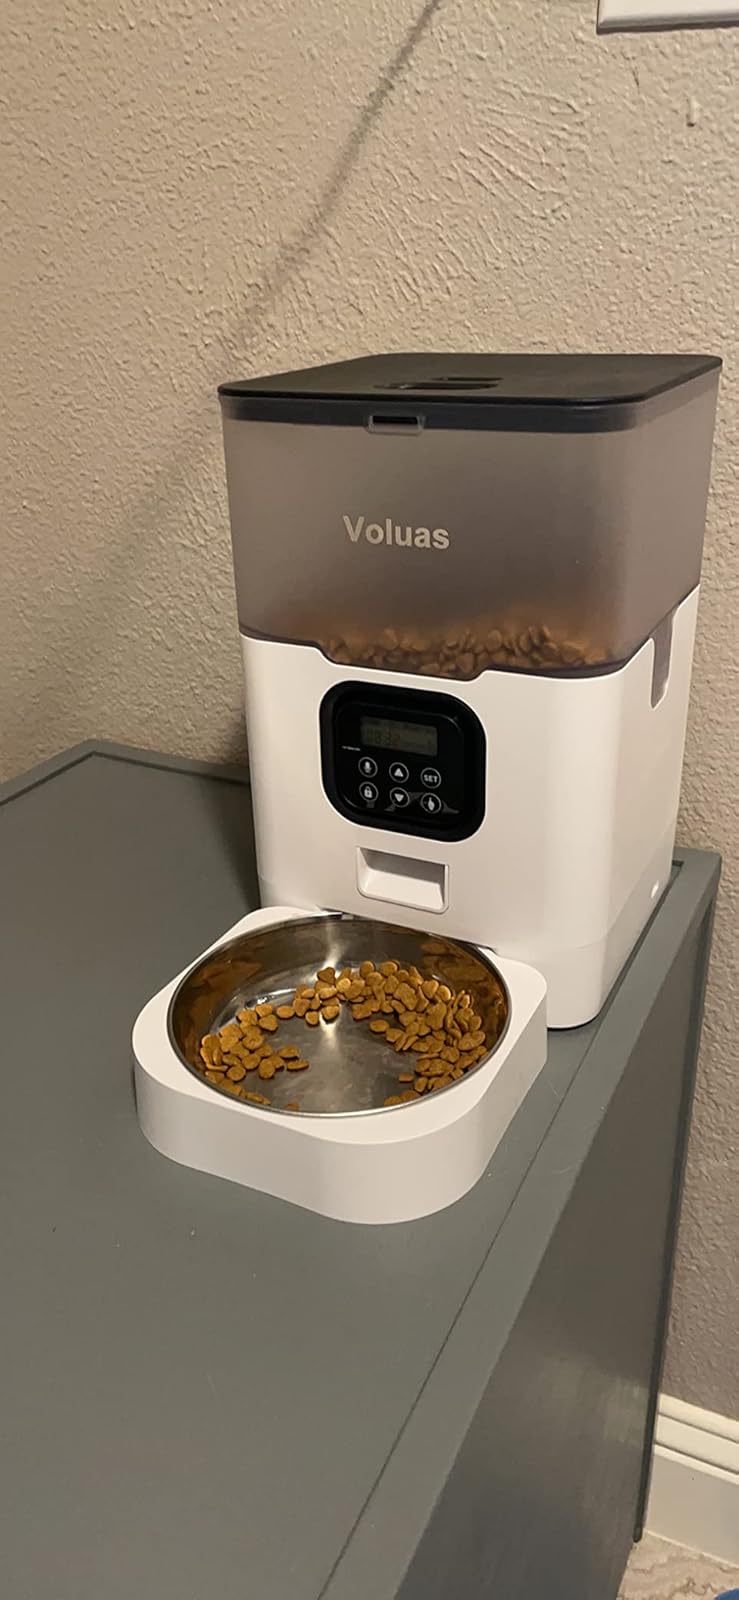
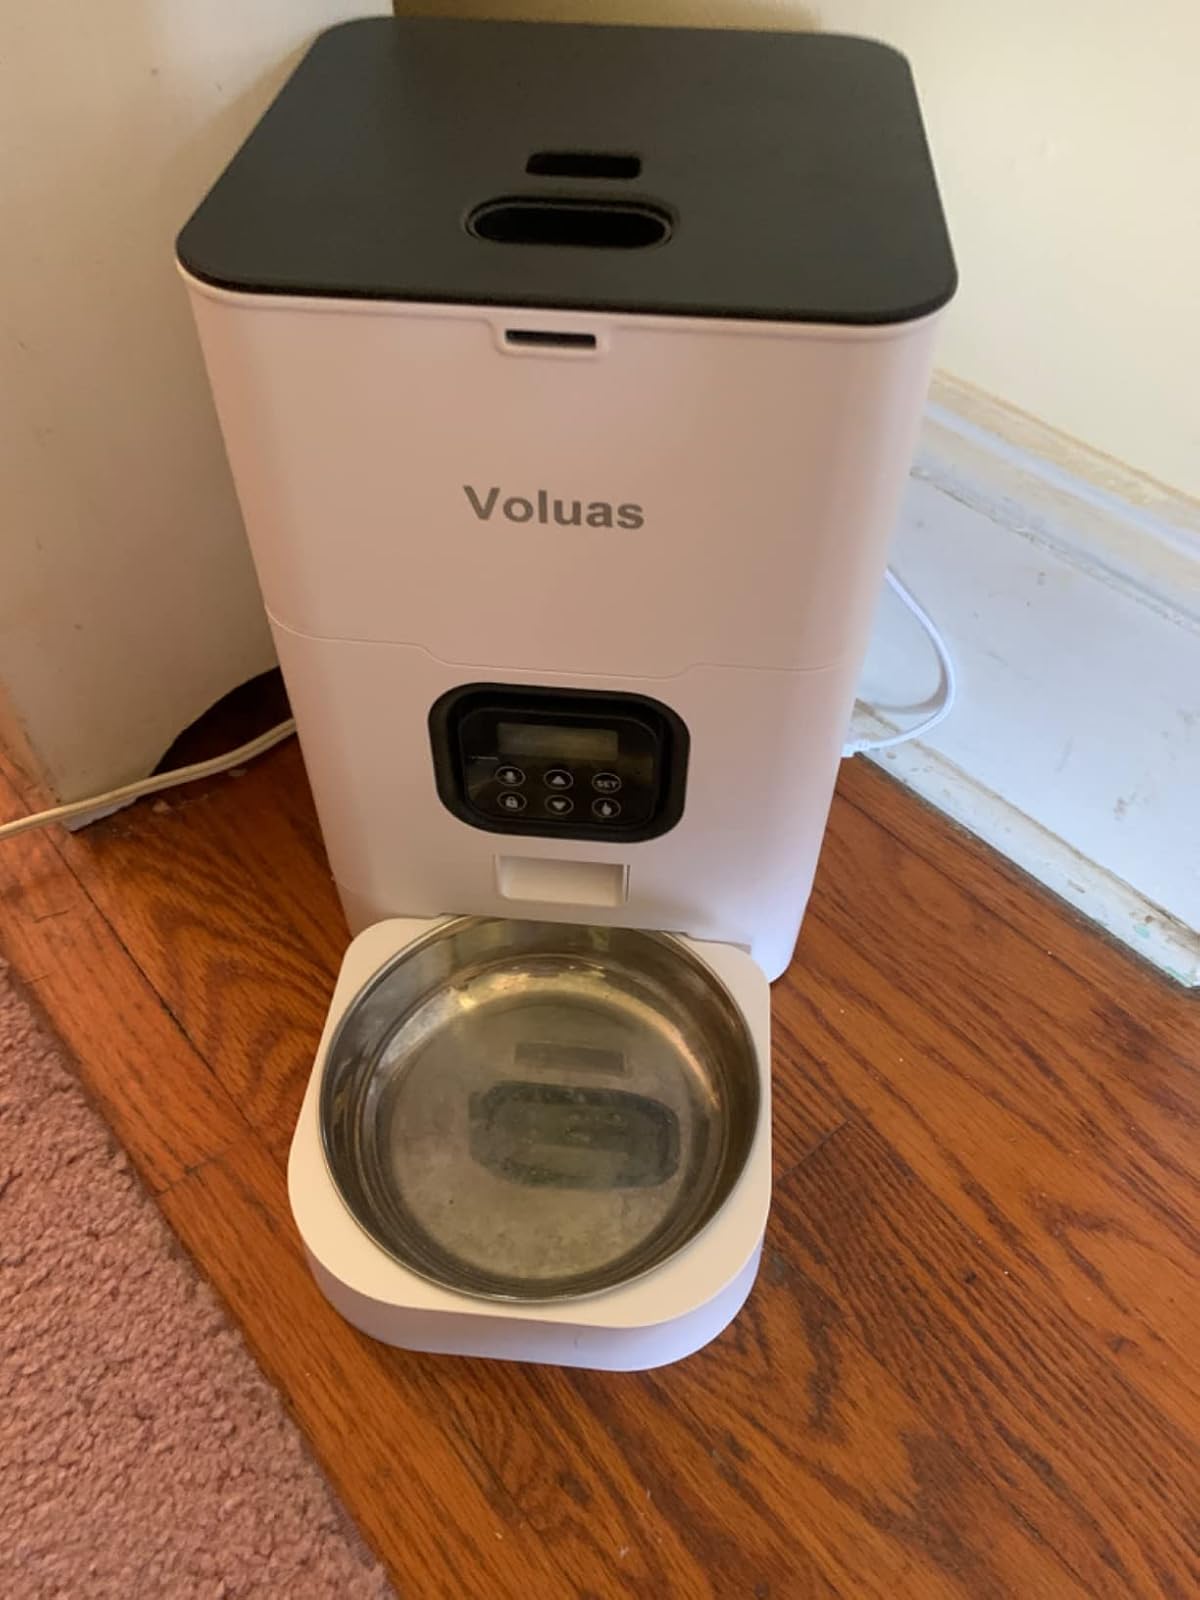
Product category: items_feeder
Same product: no